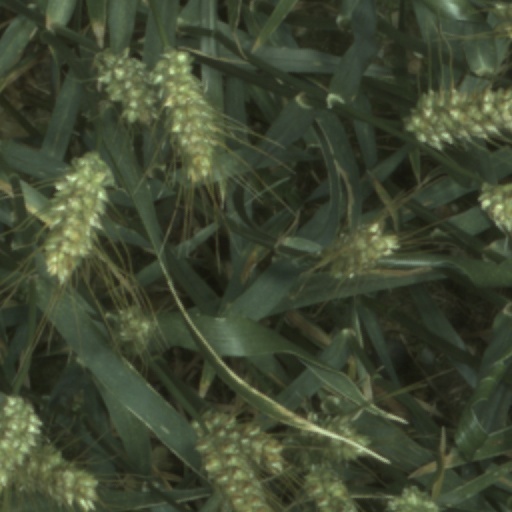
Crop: wheat